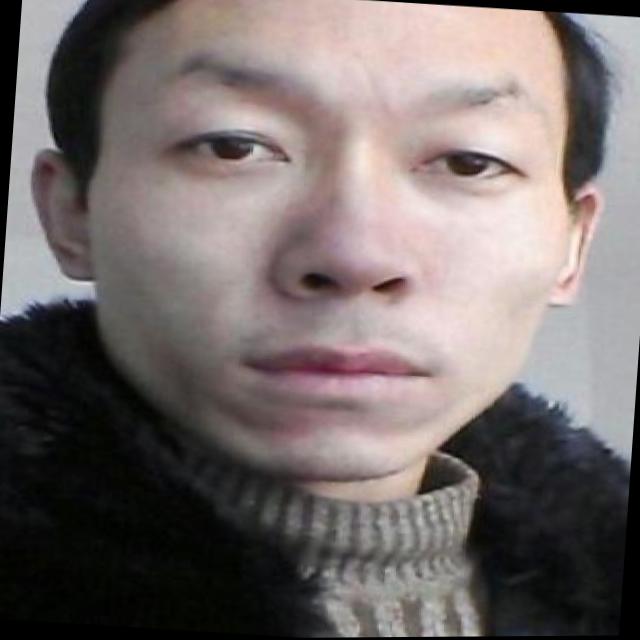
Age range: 21-44